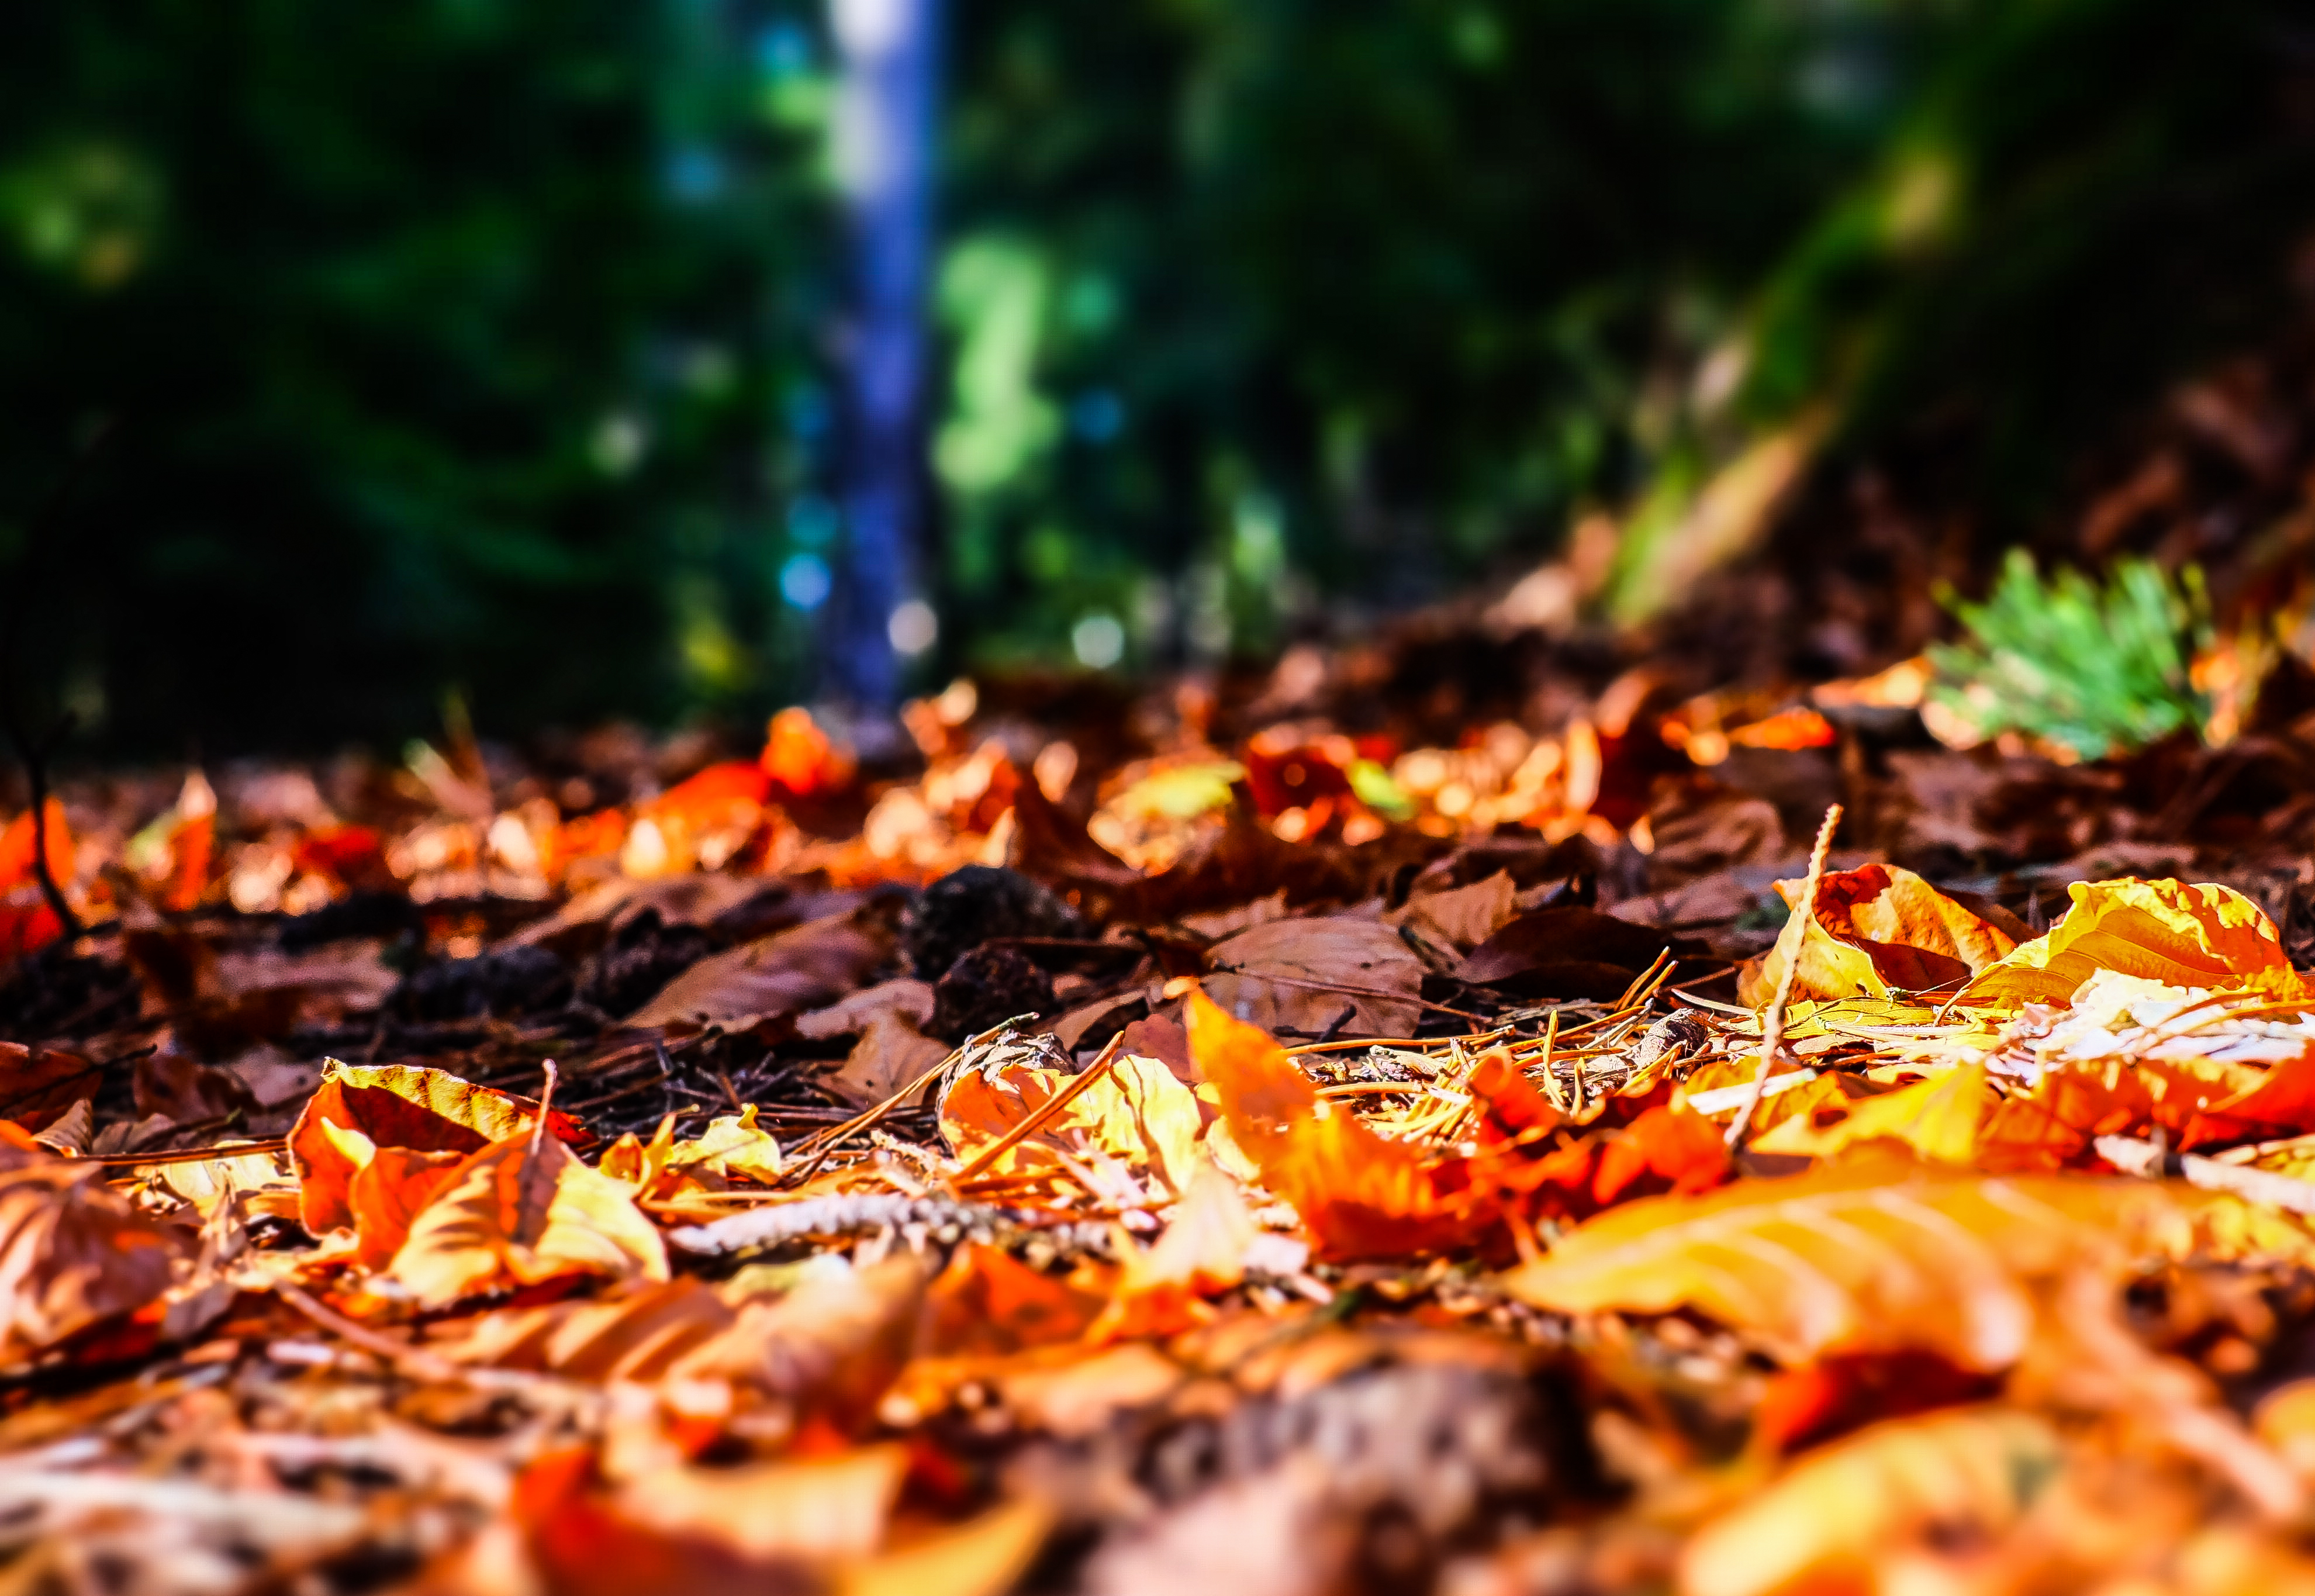
nature, forest, leaf, flower, dish, food, jungle, autumn, soil, season, leaves, herbst, bayern, natur, bltter, wald, laub, oberpflaz, autumnleafes, macro photography